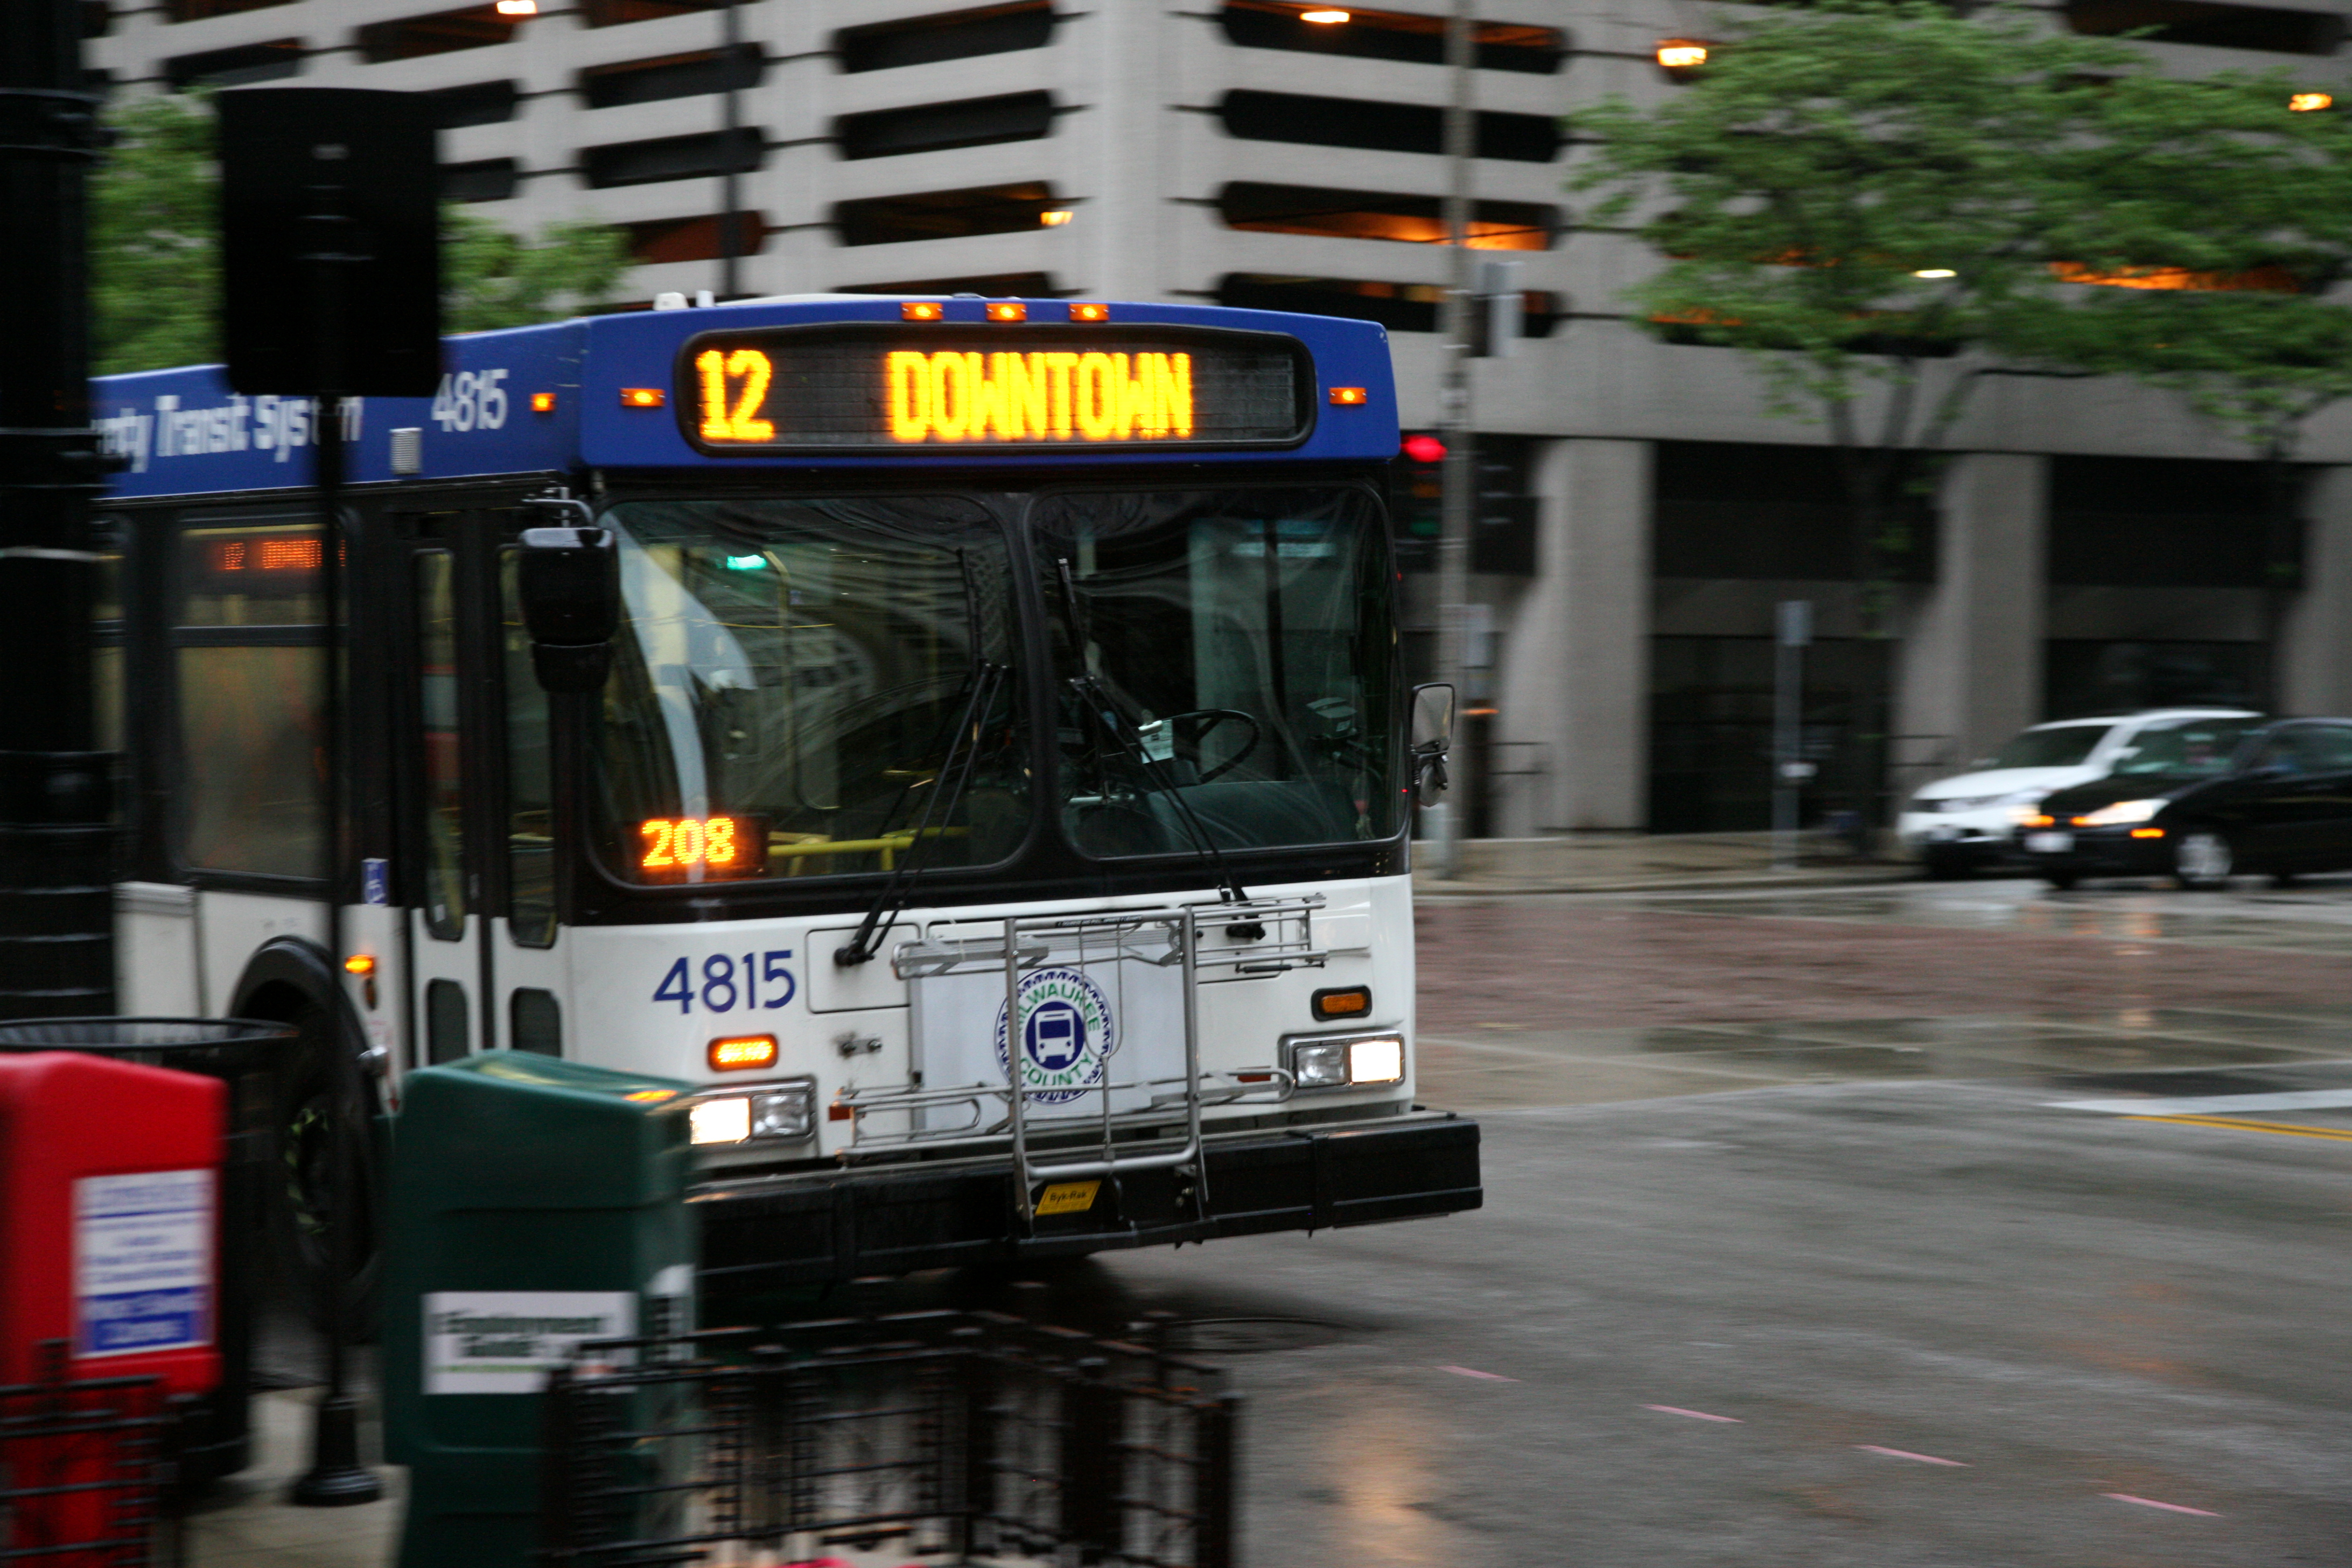
traffic, rain, transport, vehicle, public transport, bus, pluie, cts, wisconsin, milwaukee, land vehicle, metropolitan area